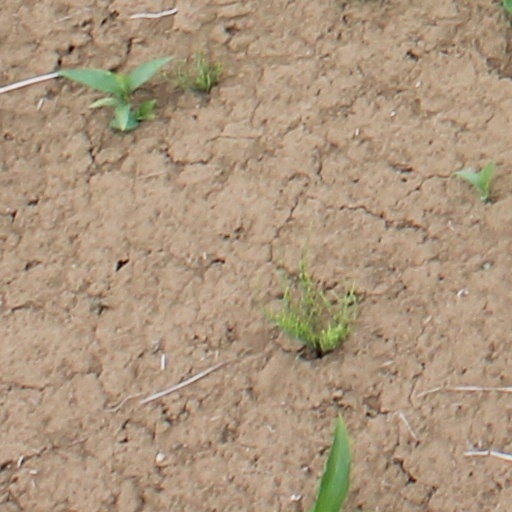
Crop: wheat